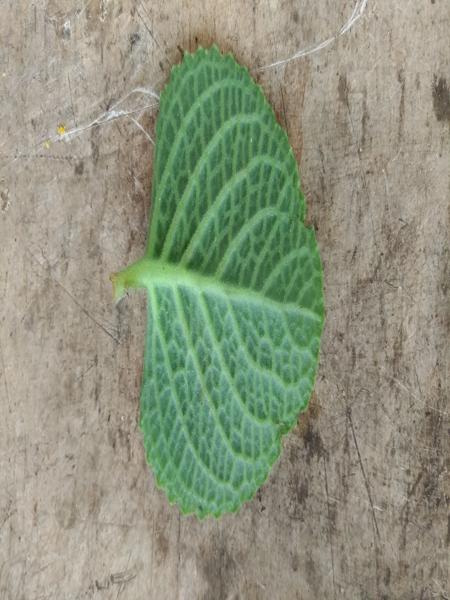
Plant: Doddpathre